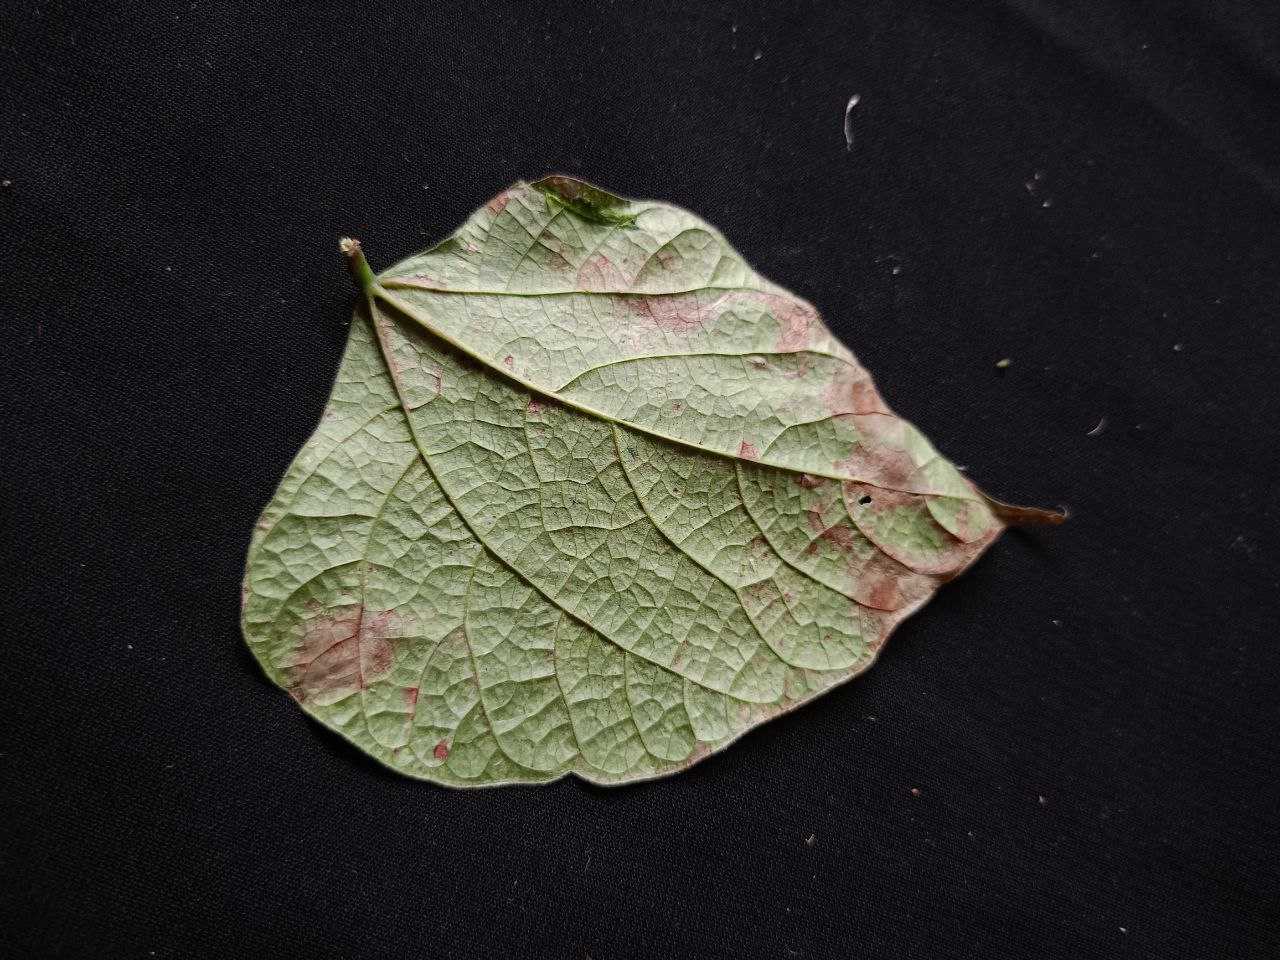
Crop: bean
Leaf condition: Blight